Castleshane, County Monaghan

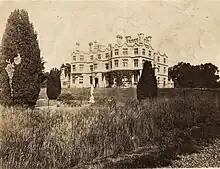
Castle Shane, a now largely demolished country house that formerly stood on the edge of Castleshane village.

The Castle Shane Estate, the former country estate in the area, was originally owned by Francis Lucas, eldest son of Henry Lucas and his second wife Alyce Bradocke. Francis was born 1553. His descendants held Castle Shane (spelled as two separate words), the country house on the Castle Shane Estate, for many generations. The original castle on the site may have been late medieval.